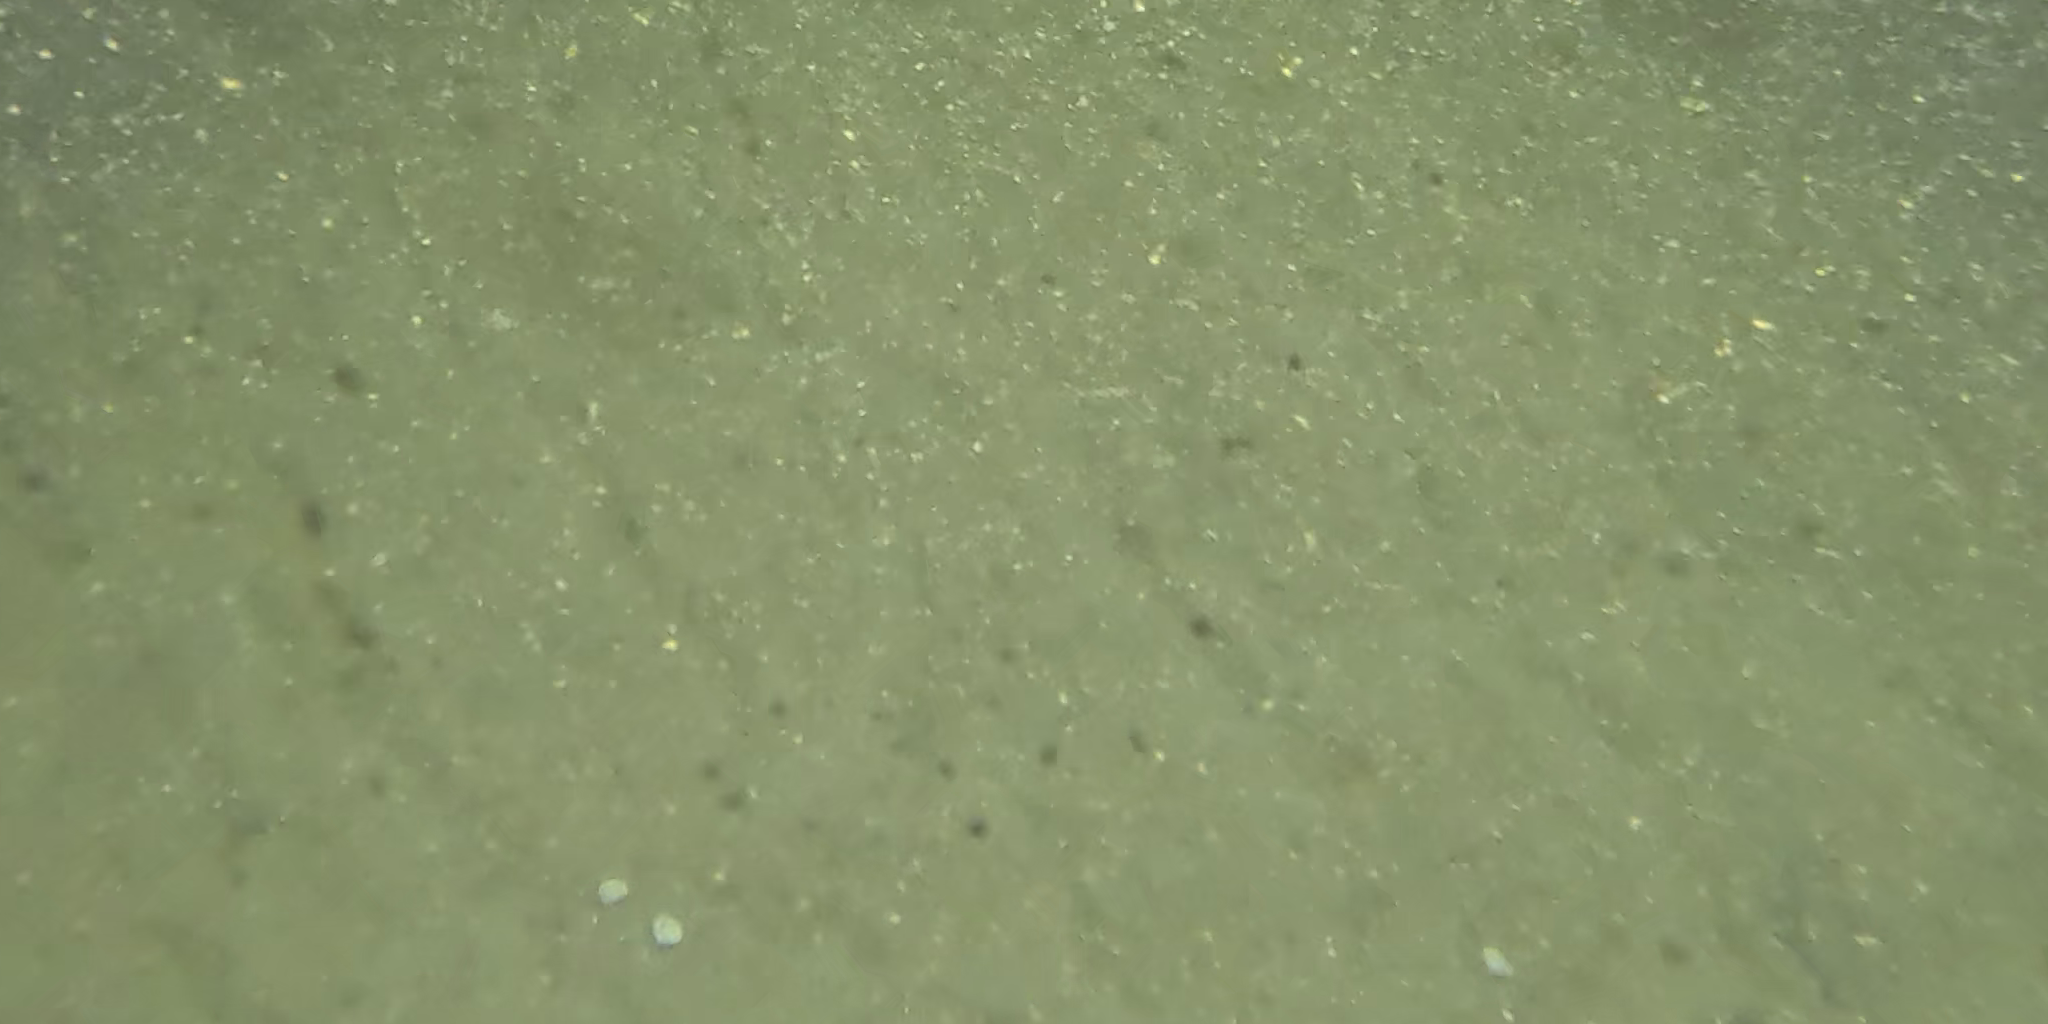
Seabed habitat: sand